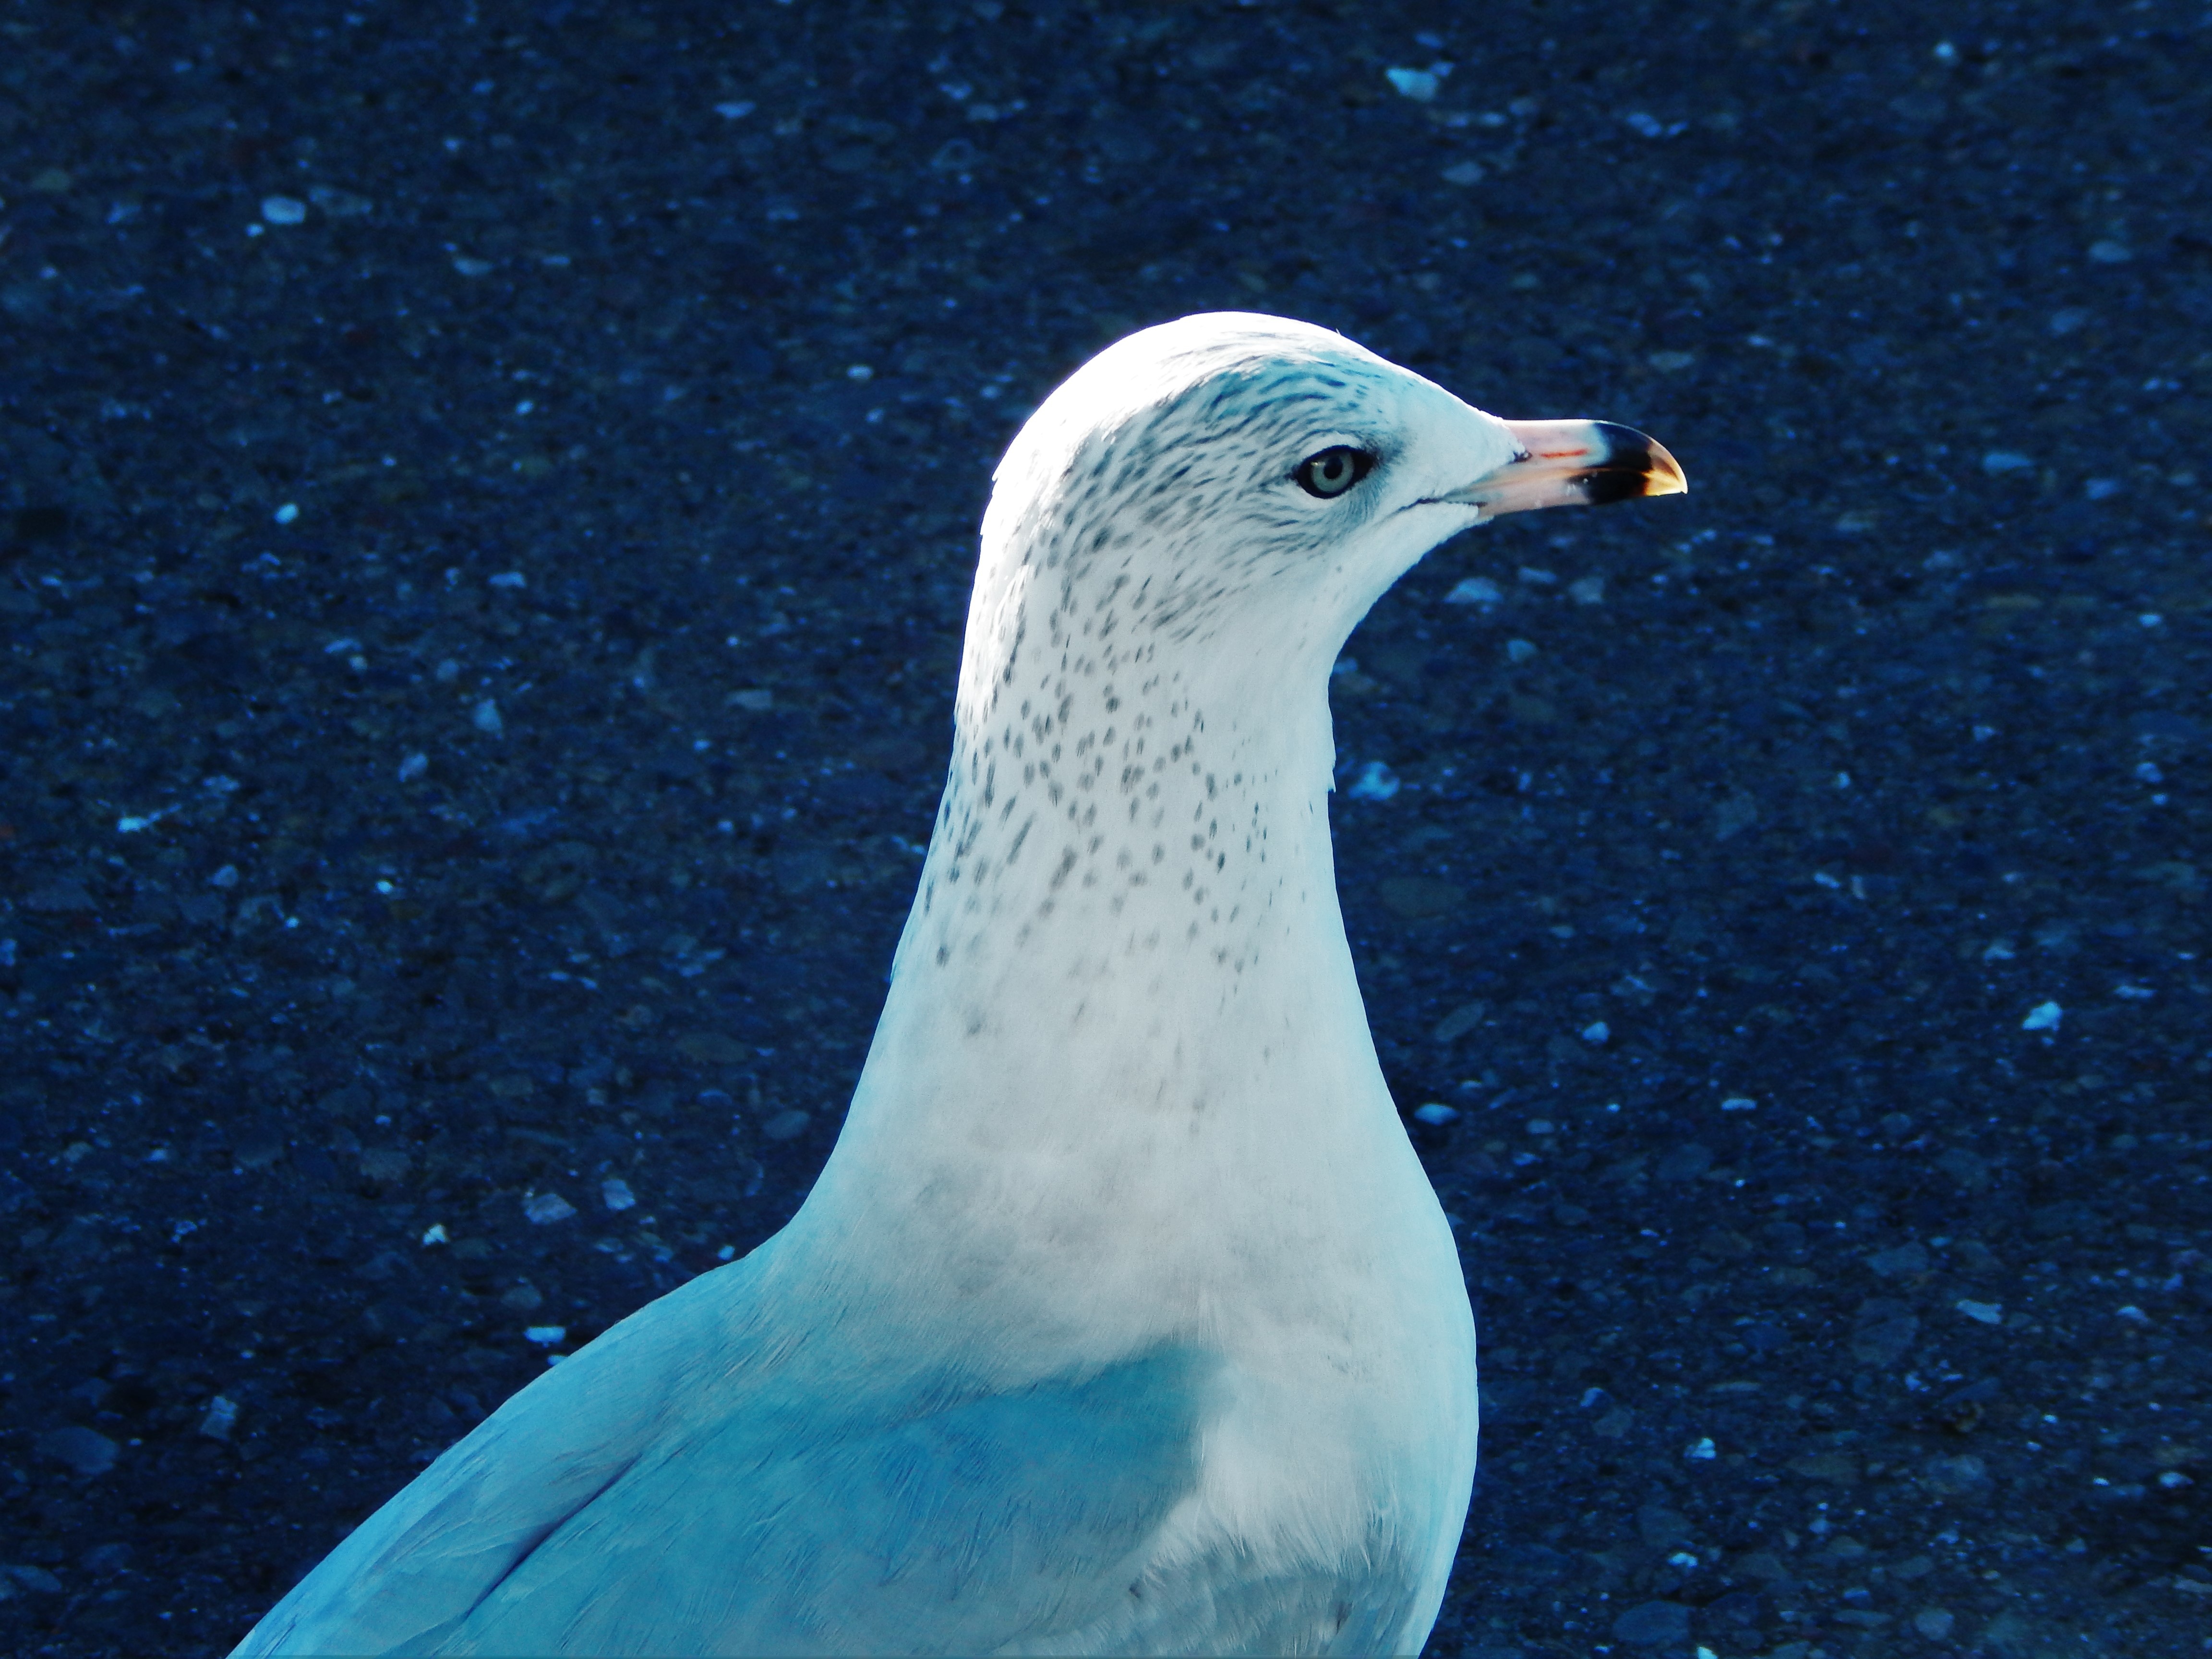
bird, wing, seabird, gull, beak, blue, fauna, vertebrate, albatross, charadriiformes, european herring gull, pigeons and doves